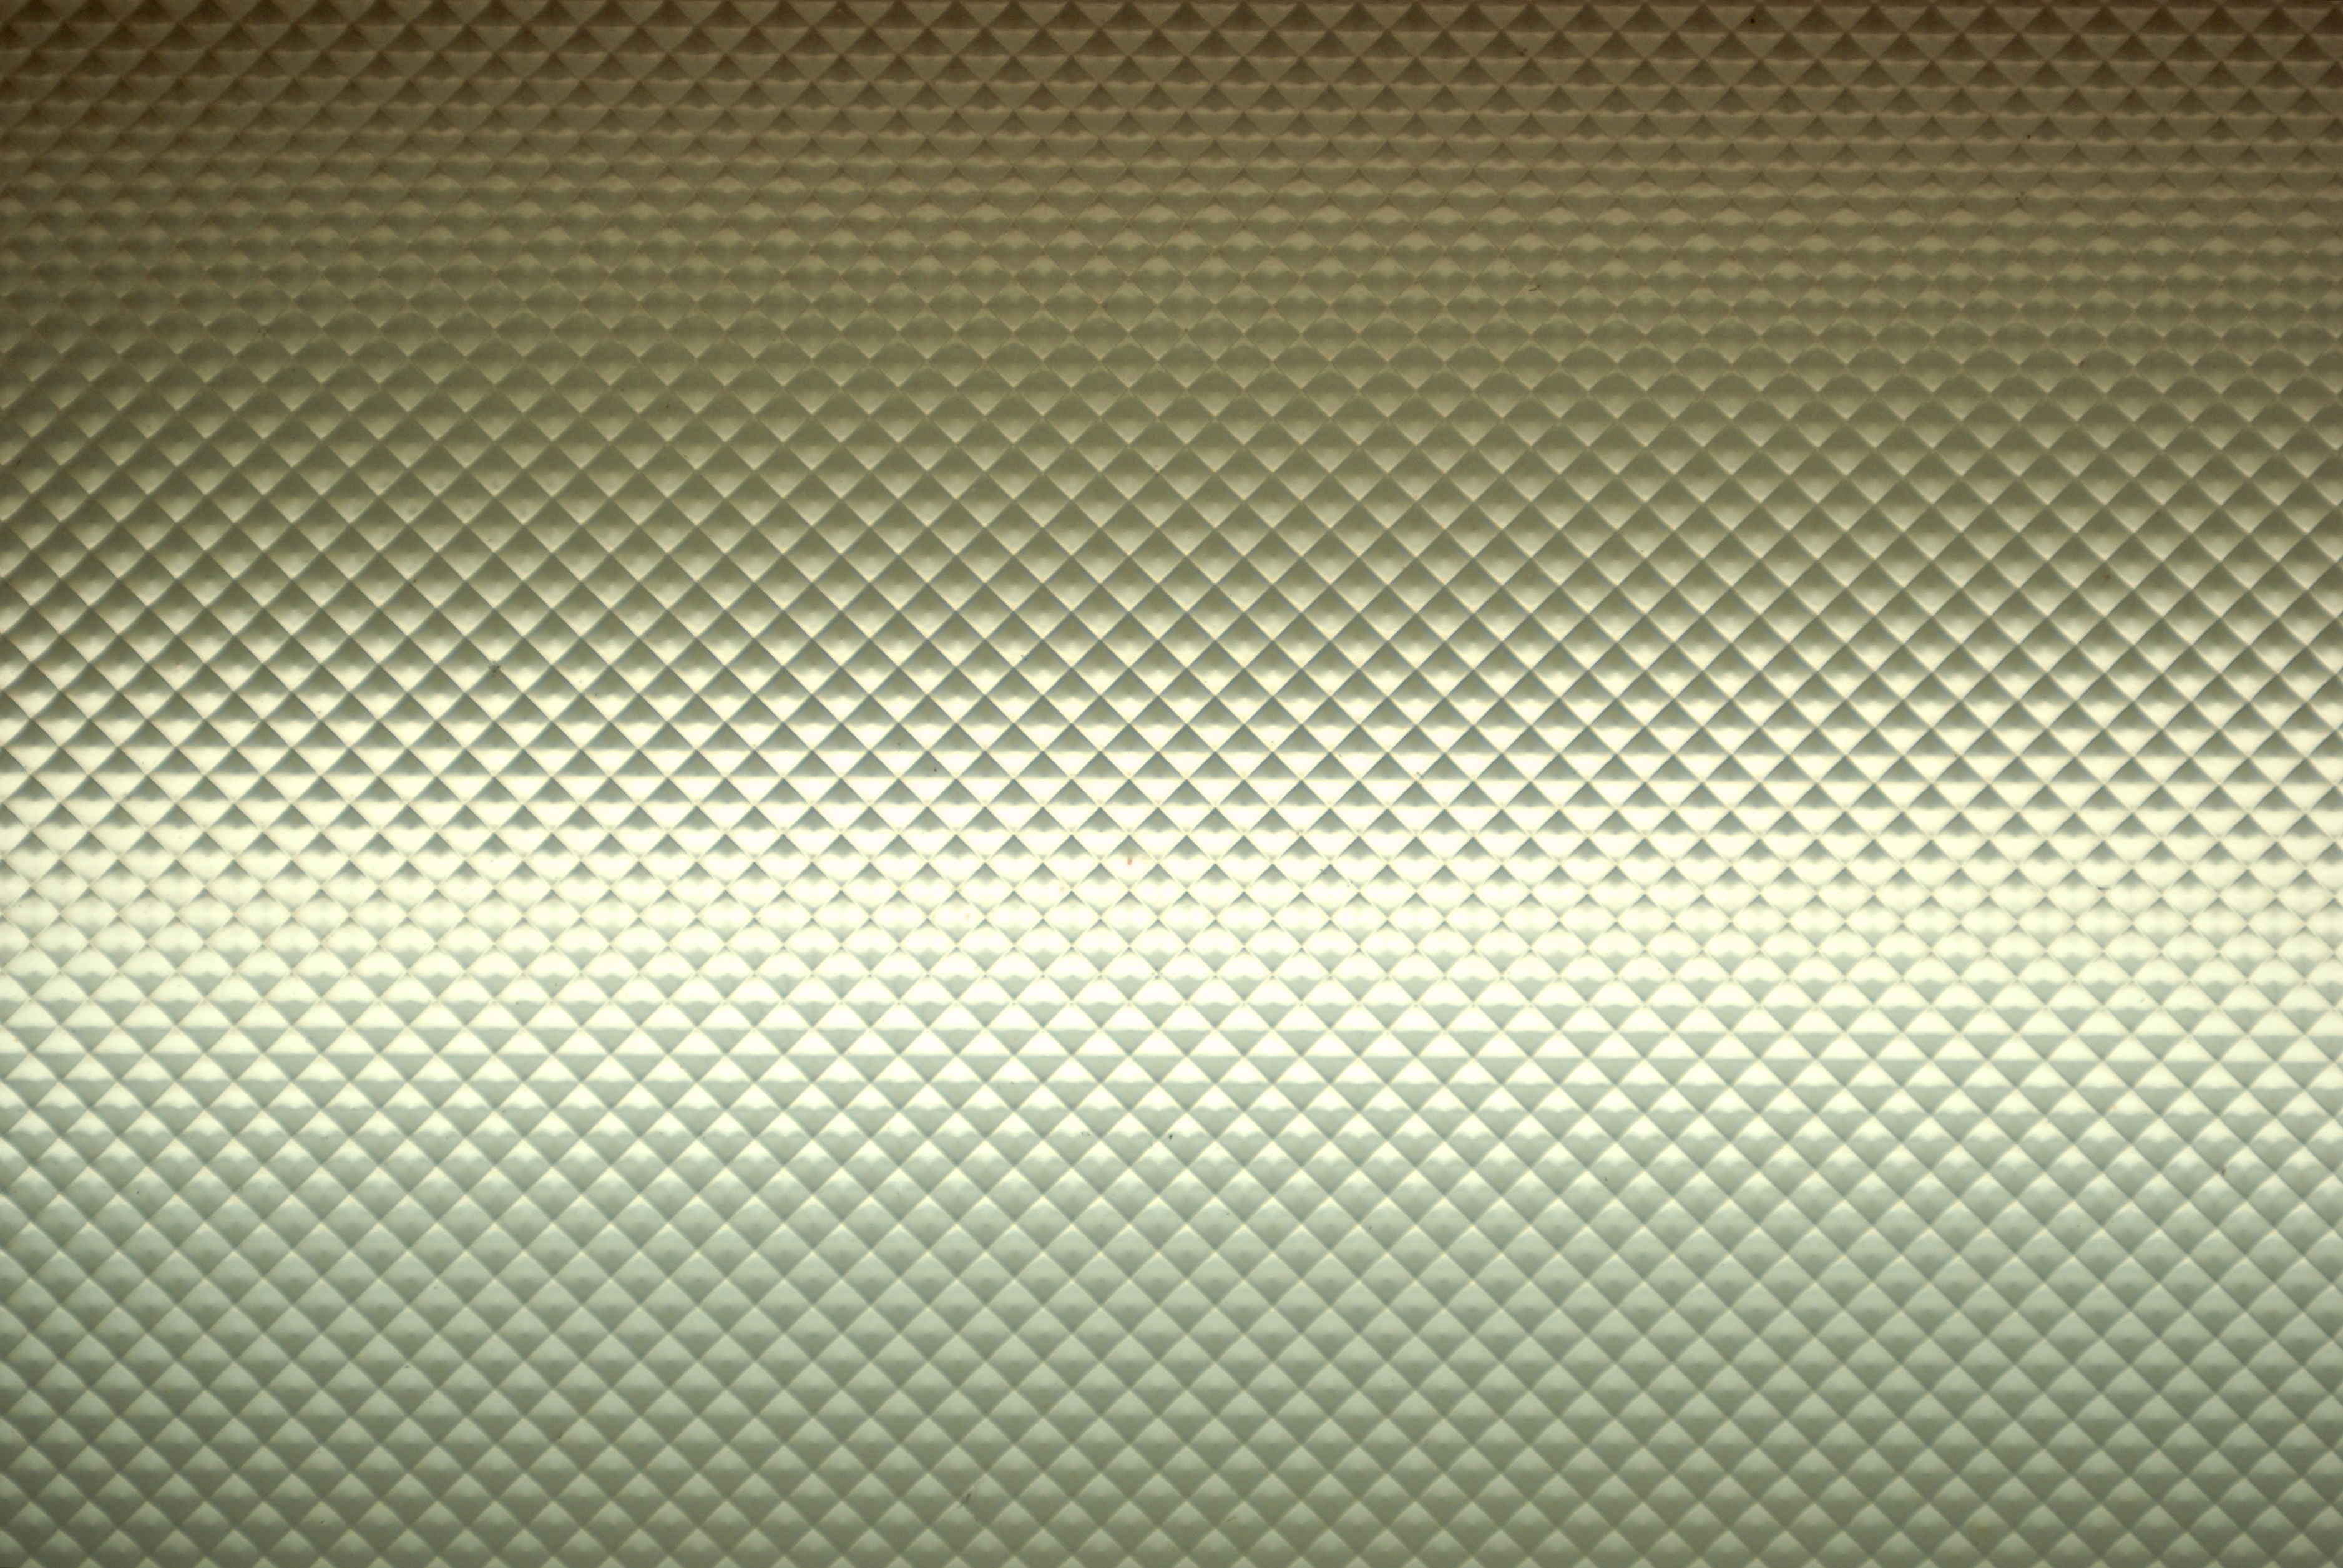
abstract, texture, pattern, line, geometric, modern, material, circle, font, design, text, mesh, shape